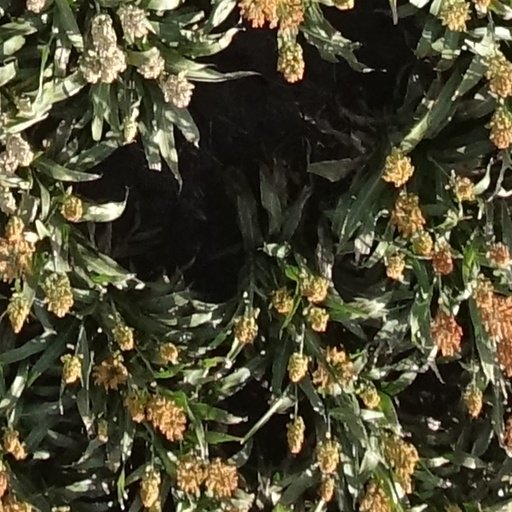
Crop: sorghum